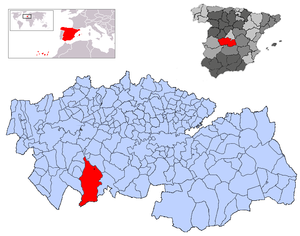
Los Navalucillos est une commune d'Espagne de la province de Tolède dans la communauté autonome de Castille-La Manche.
Valdeazores est une commune d'Espagne de la province de Tolède dans la communauté autonome de Castille-La Manche.